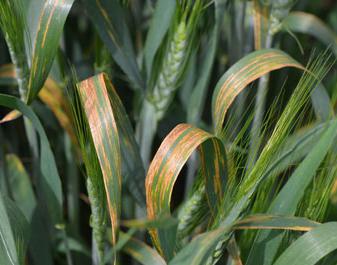
Plant: Wheat
Disease: wheat bacterial leaf streak (black chaff)